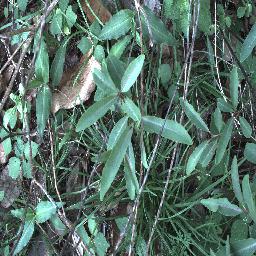
Label: rubber_vine